Ibrahim Temo

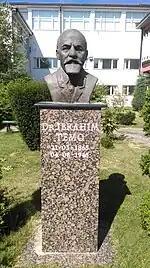
Bust of Ibrahim Temo at the Albanian high school named after him in Struga

During this period of exile Temo remained busy with CUP circles while his personal views became more liberal, such as advocating for a modified Latin alphabet to write the Turkish language. Other CUP members like Ahmet Rıza received Temo's recommendations coldly and nicknamed him "Latinist". Temo compiled an educational program that called for universal schooling of children and for foreign schools in Ottoman lands to have half their instruction in Turkish. In his memorandum, with thoughts on the Albanian language, Temo also advocated for the ethnic rights of minorities to have native language education in non-Turkish populated areas of the empire exceeding forty percent. He attempted in vain to convince Rıza and his companions who rejected his proposals such as for minorities to become loyal to the Ottoman nation certain concessions were needed to be made.